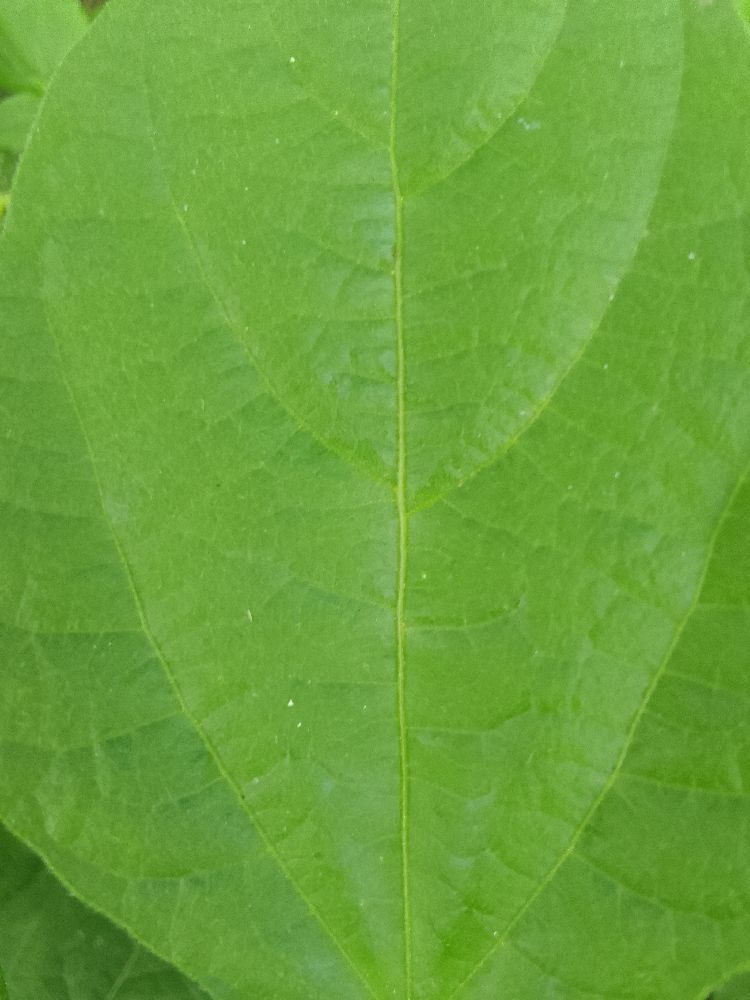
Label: healthy